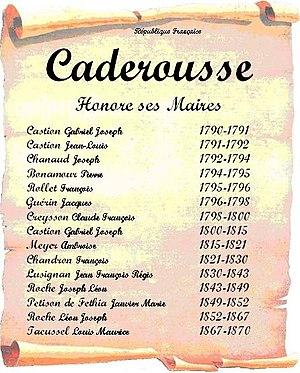
Caderousse est une commune du sud de la France, en Vaucluse, qui s'étend sur la rive gauche du Rhône.